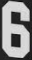
Number: 6